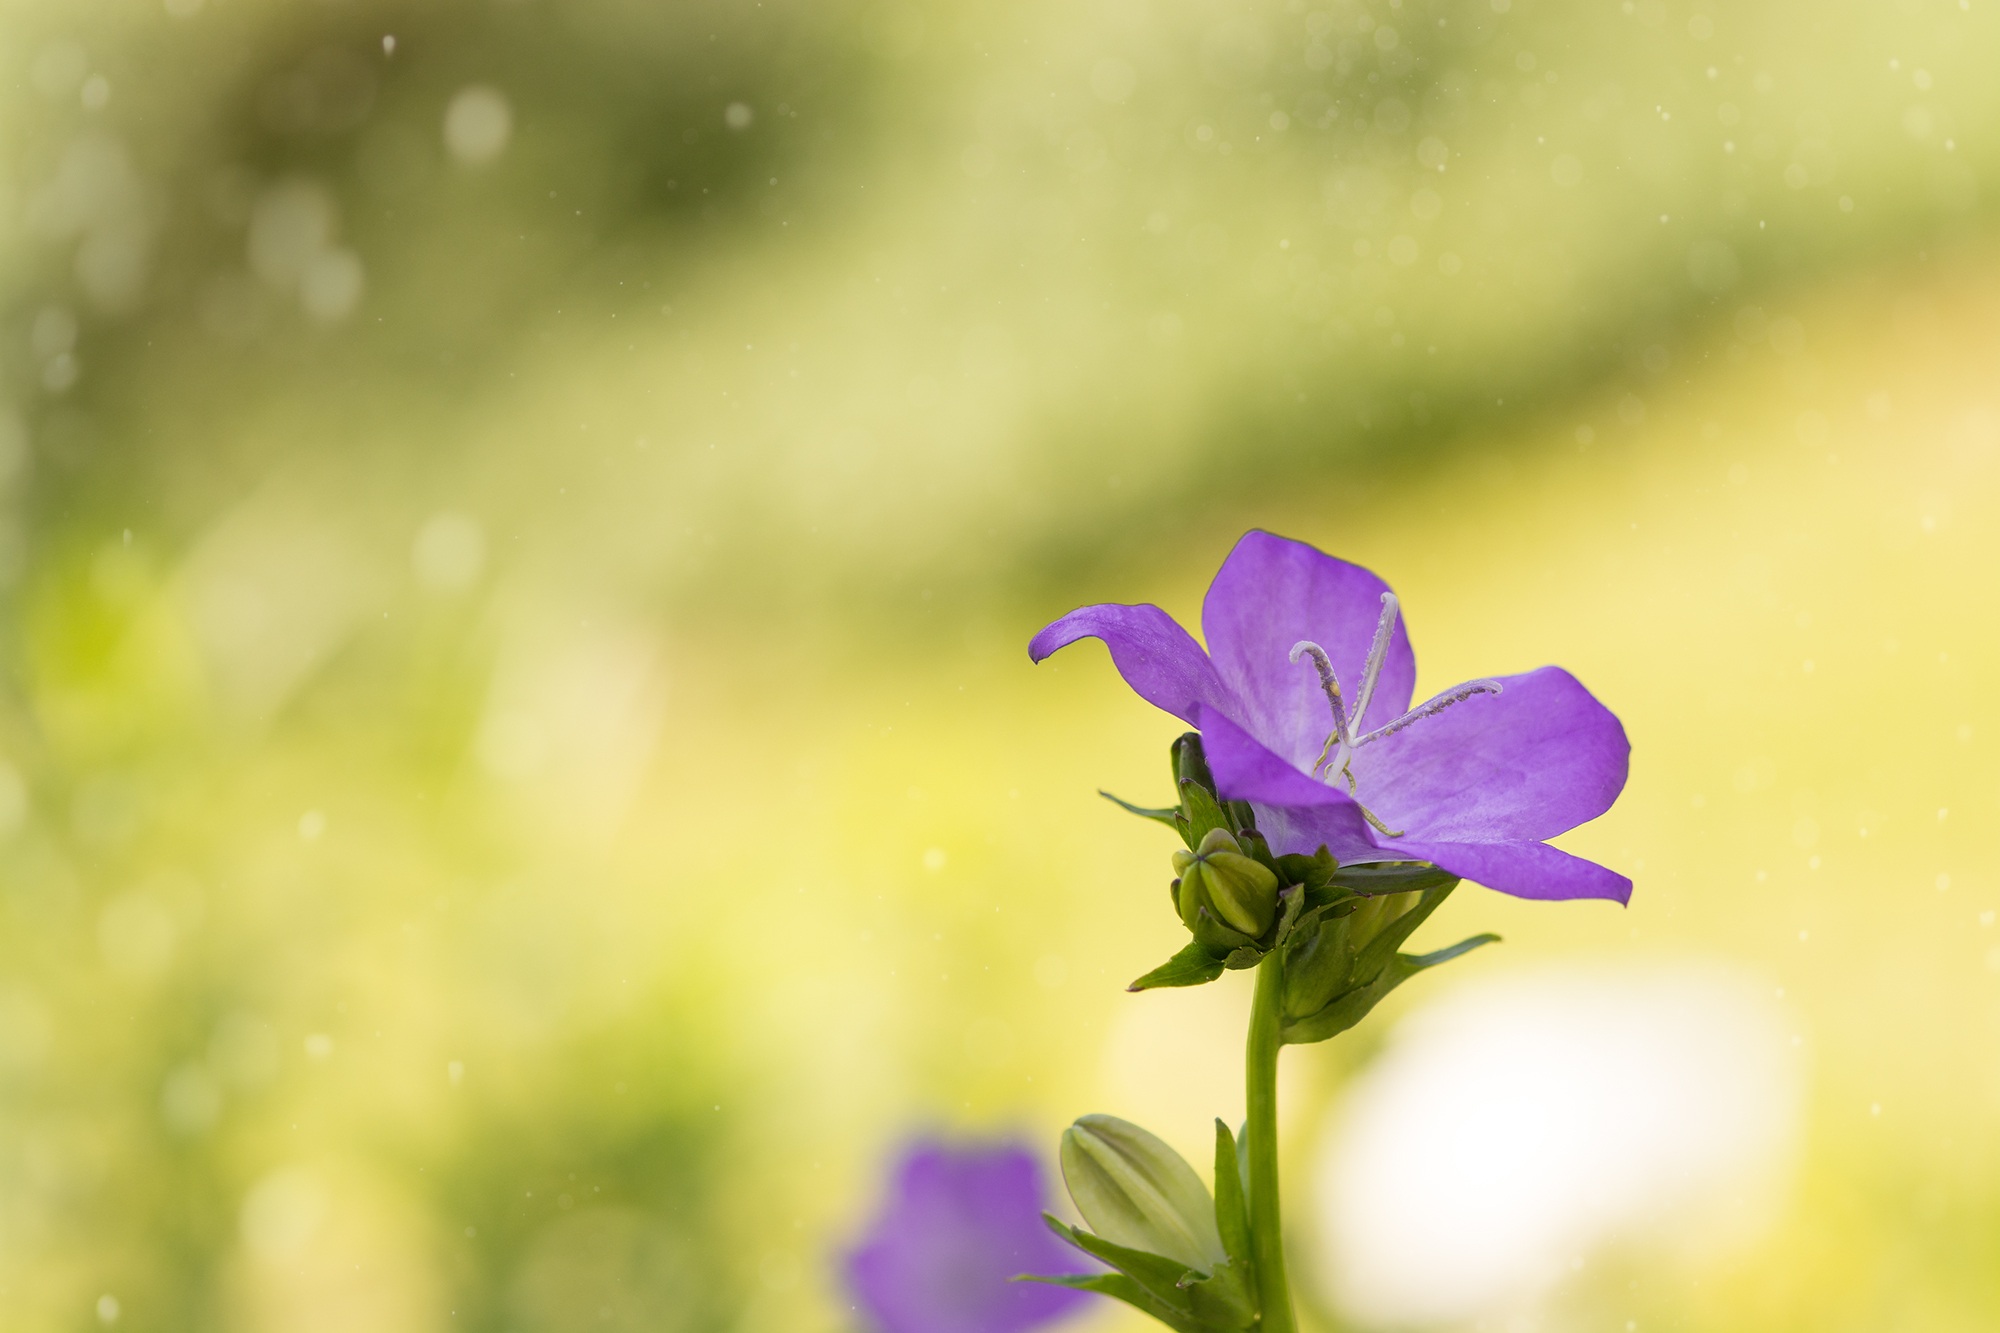
nature, blossom, plant, photography, meadow, leaf, flower, purple, petal, bloom, summer, green, yellow, garden, pink, close, flora, wildflower, close up, negative space, violet, flower garden, purple flower, bellflower, text freedom, macro photography, blossomed, in the garden, flowering plant, plant stem, land plant